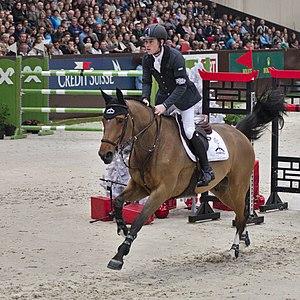
Hello Sanctos est un cheval hongre bai issu du stud-book sBs, concourant en saut d'obstacles. Ses débuts sont difficiles, ce poulain né en Belgique flamande n'étant pas détecté par son éleveur Willy Taets, ni par les cavaliers et investisseurs internationaux, jusqu'à être monté par Peter Wylde, qui le revend en Ukraine à l'âge de 8 ans. Il est remarqué par Lord Kirkham et Lord Harris, deux mécènes à la recherche d'une monture performante pour le cavalier écossais Scott Brash. Avec Brash, Hello Sanctos remporte une médaille d'or par équipes aux Jeux olympiques de Londres en 2012, deux fois le Global Champions Tour, et deux médailles aux championnats d'Europe de 2013. Il devient en 2014 et 2015 le meilleur cheval au monde dans sa discipline et le plus lucratif, restant le seul cheval au monde à avoir réussi le Grand Chelem de saut d'obstacles ces mêmes années. Blessé en fin de saison 2015, il ne retrouve plus son meilleur niveau. Il est officiellement mis à la retraite fin novembre 2019, à l'âge de 17 ans.